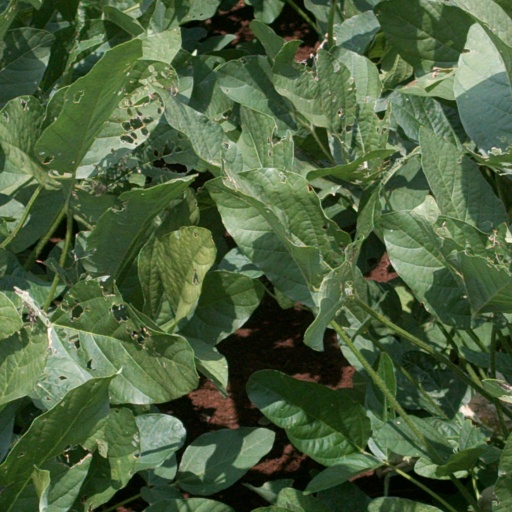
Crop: soybean